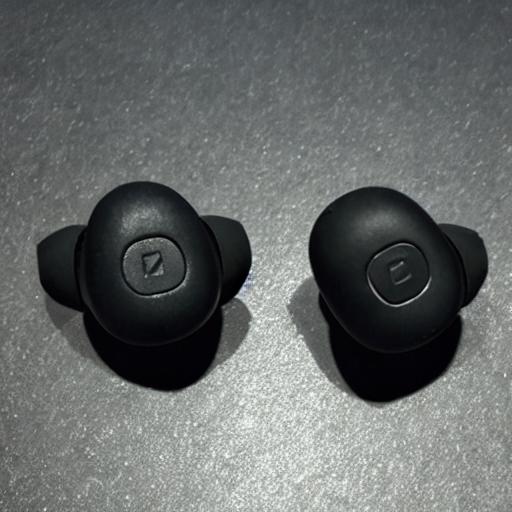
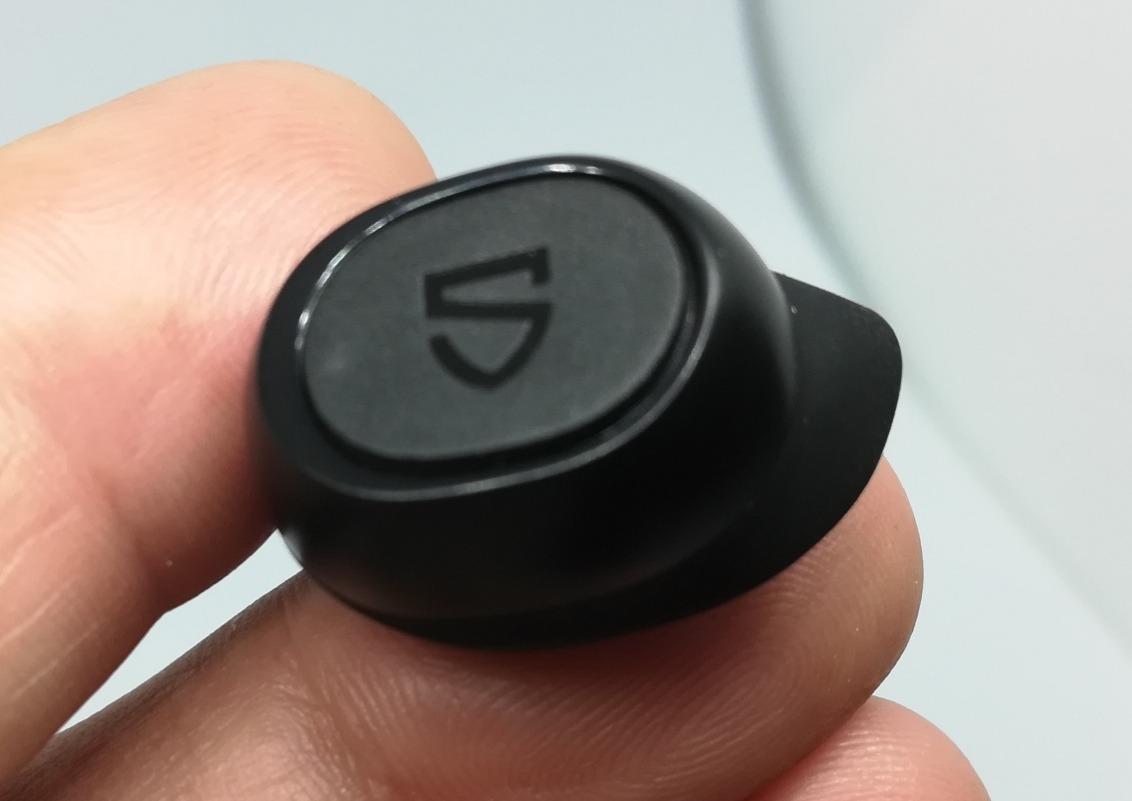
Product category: earbuds
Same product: no